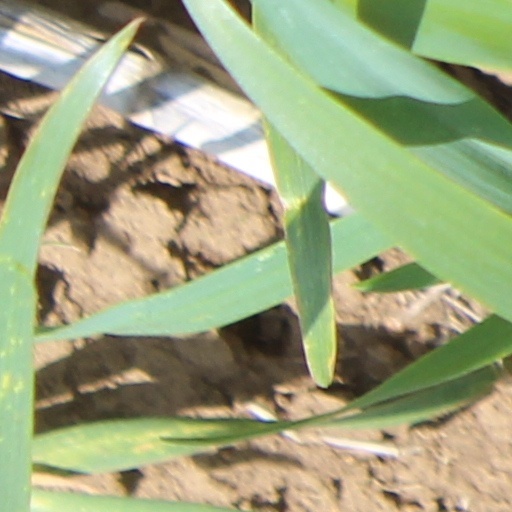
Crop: wheat